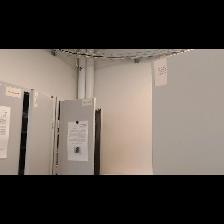
Label: NonHuman